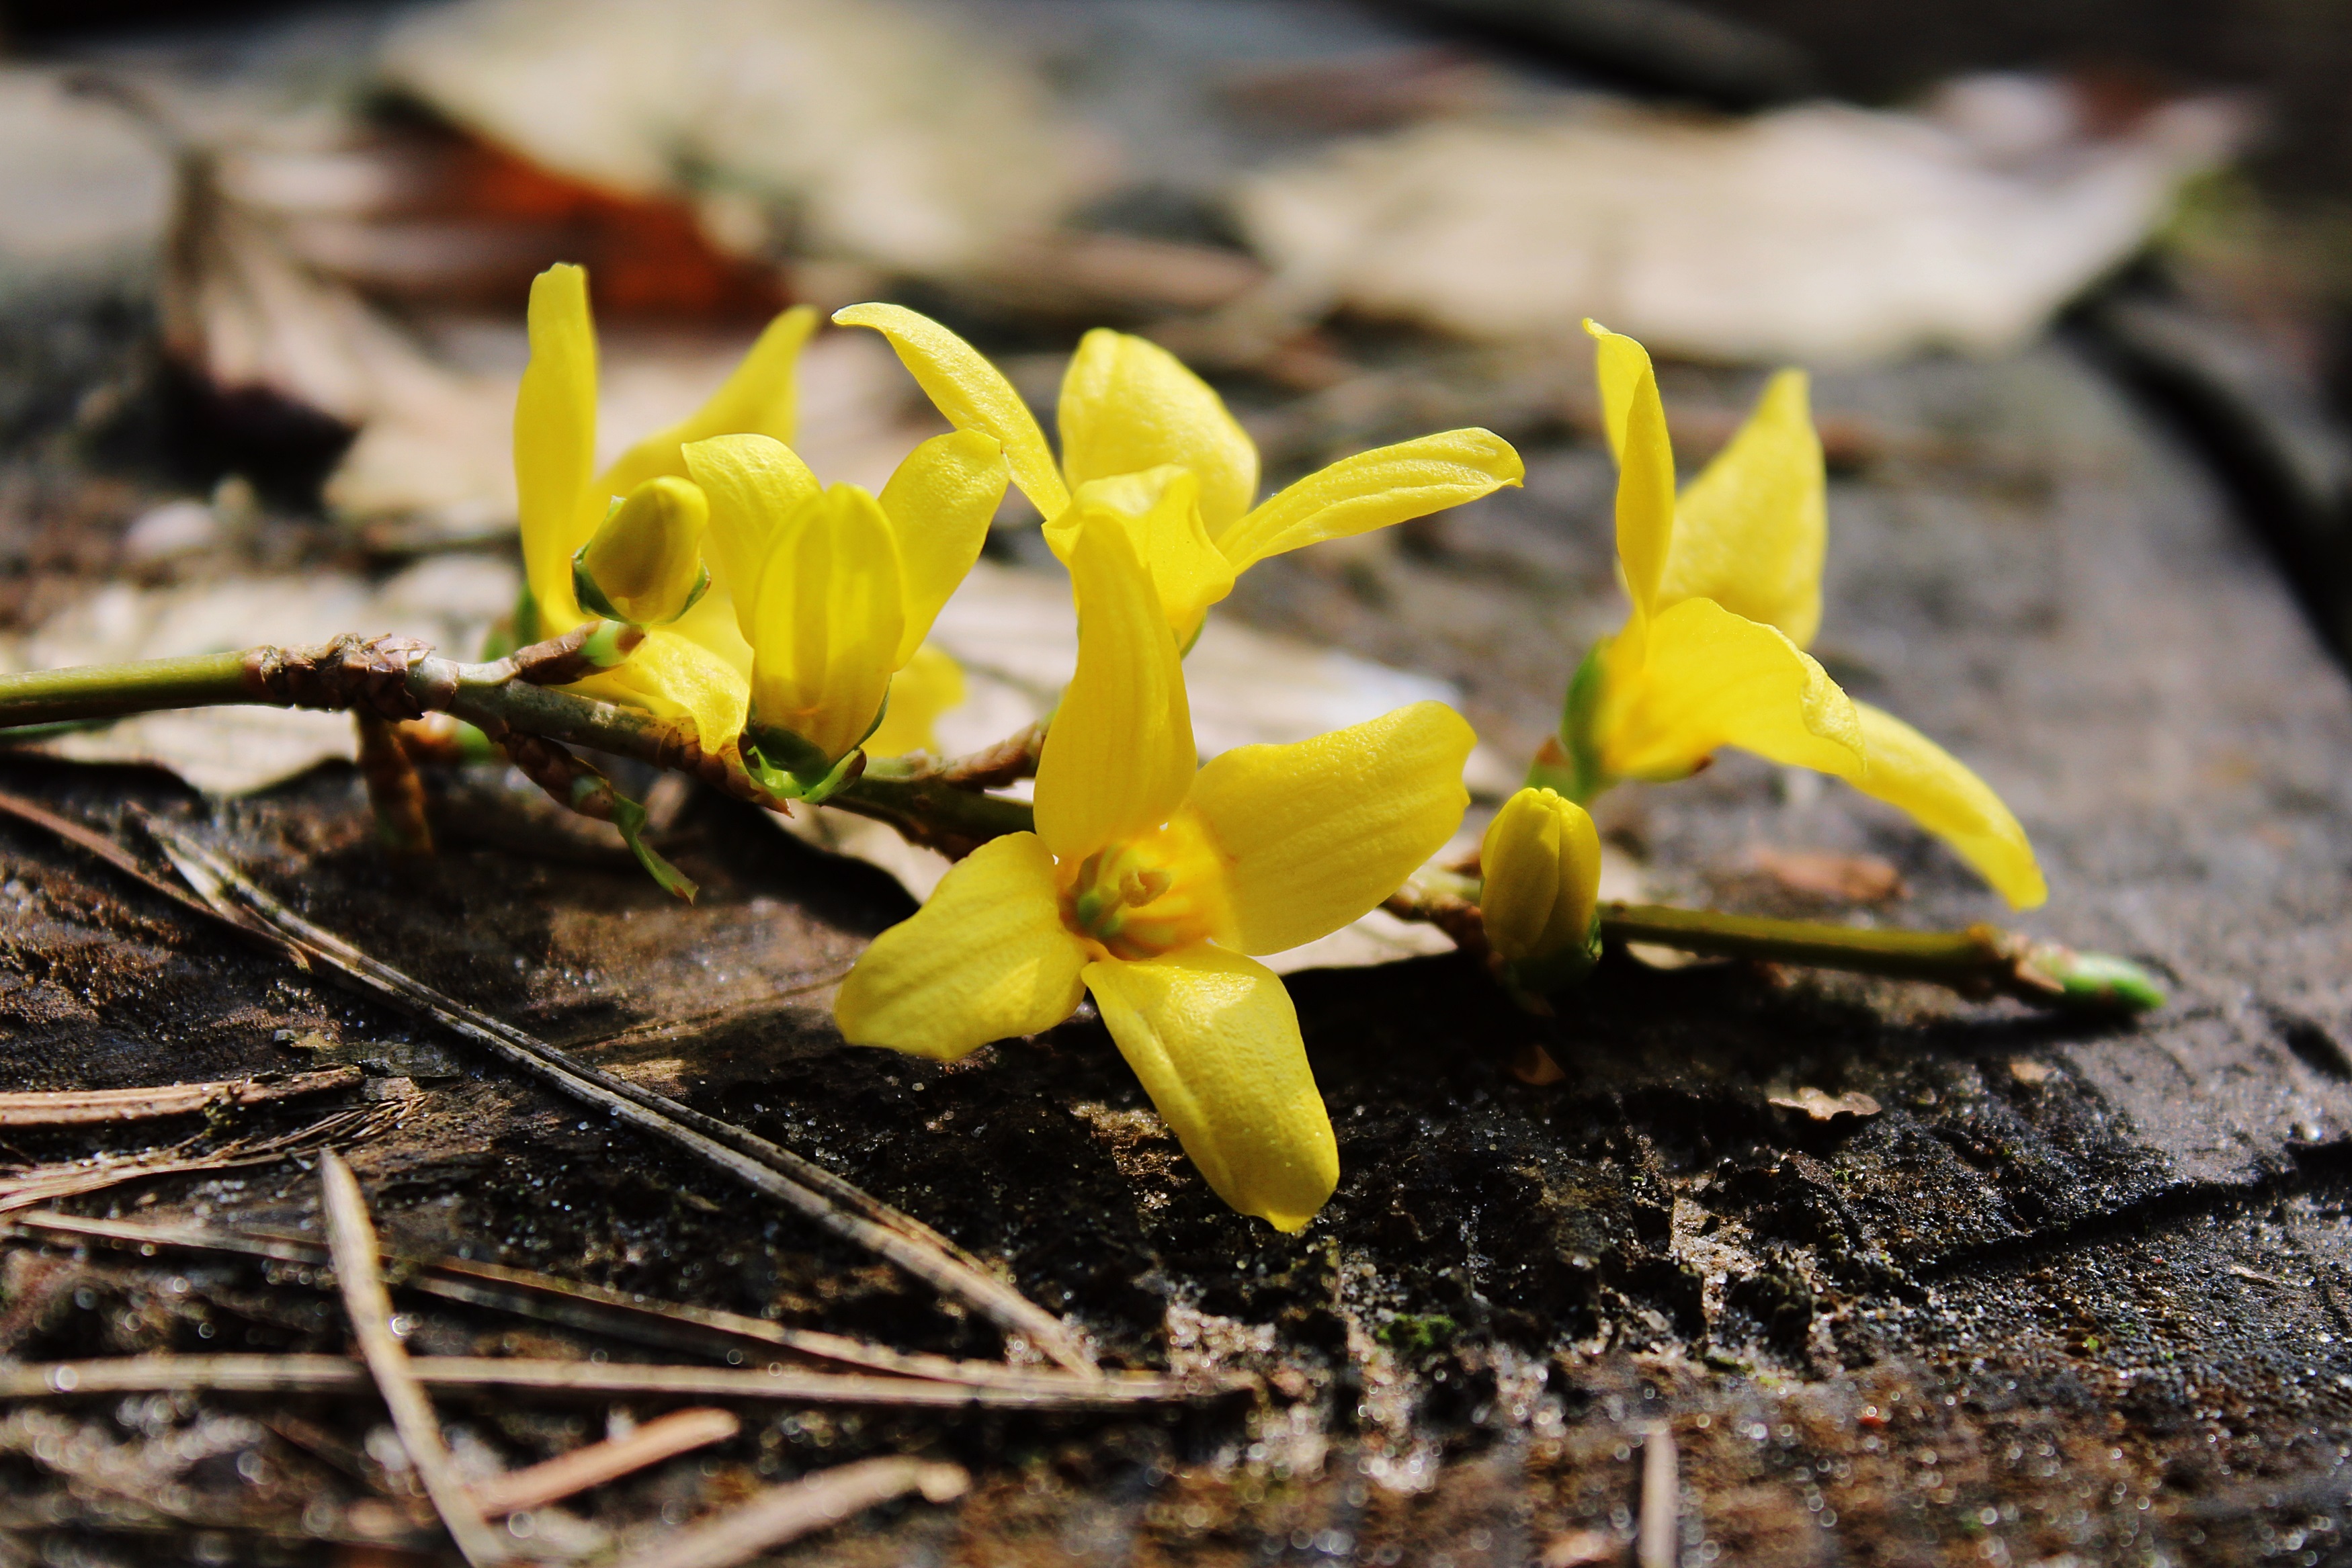
nature, plant, wood, ground, leaf, flower, decoration, spring, green, autumn, botany, yellow, garden, close, flora, deco, wildflower, close up, decorative, april, springtime, forsythia, bud, ornamental shrub, early bloomer, macro photography, spring awakening, fr hlingsanfang, harbinger of spring, flowering plant, stengel, inflorescences, golden bells, lenz, gold shrub, easter bush, stangeblueter, forsythia hedge, land plant, fawn lily